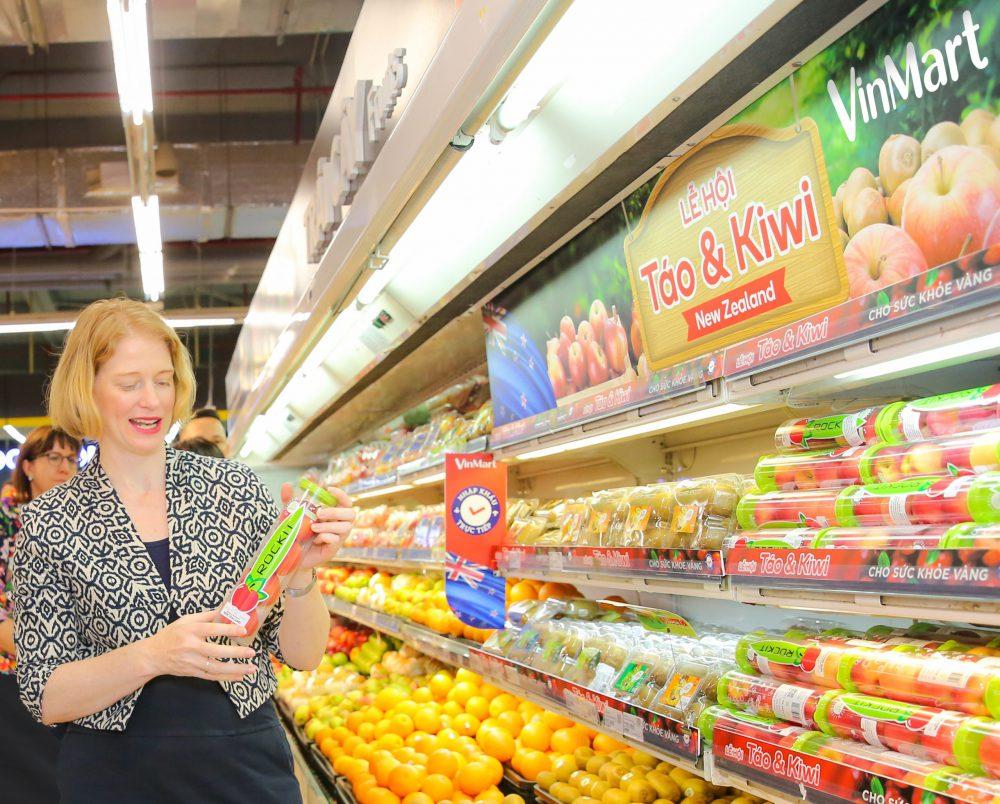
người phụ nữ đang đứng ở gần quầy hàng hoa quả